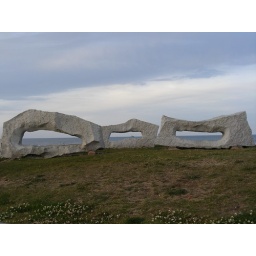
a sculpture at aberdeen beach looking out towards the sea, there is a boat captured in the frame of the centre one